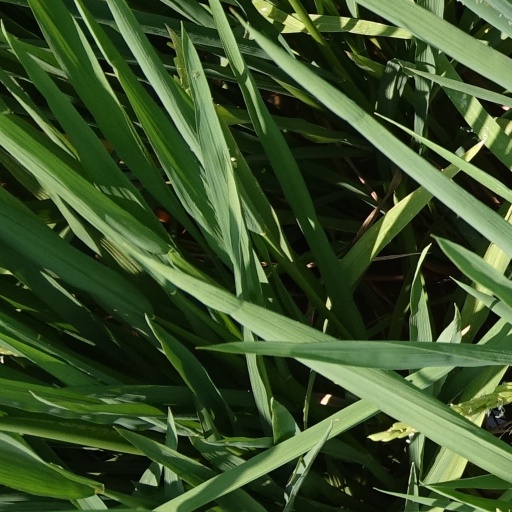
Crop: rice